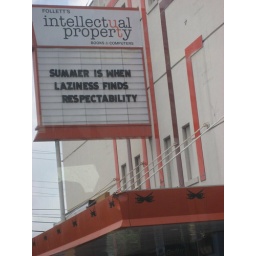
ain't it the truth; the sign at intellectual property near UT; taken from the bus